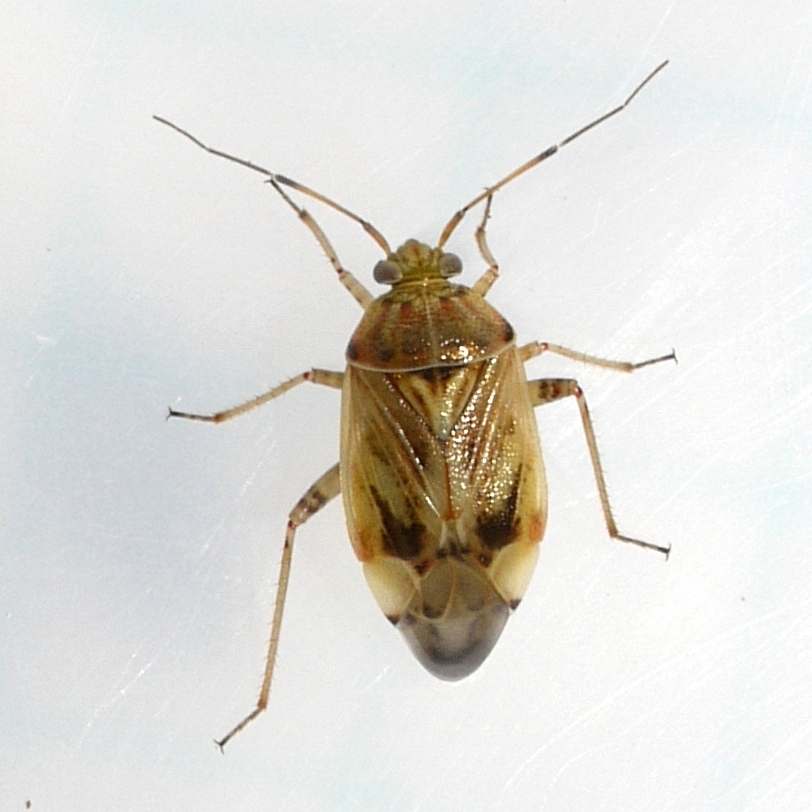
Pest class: lygus_bug